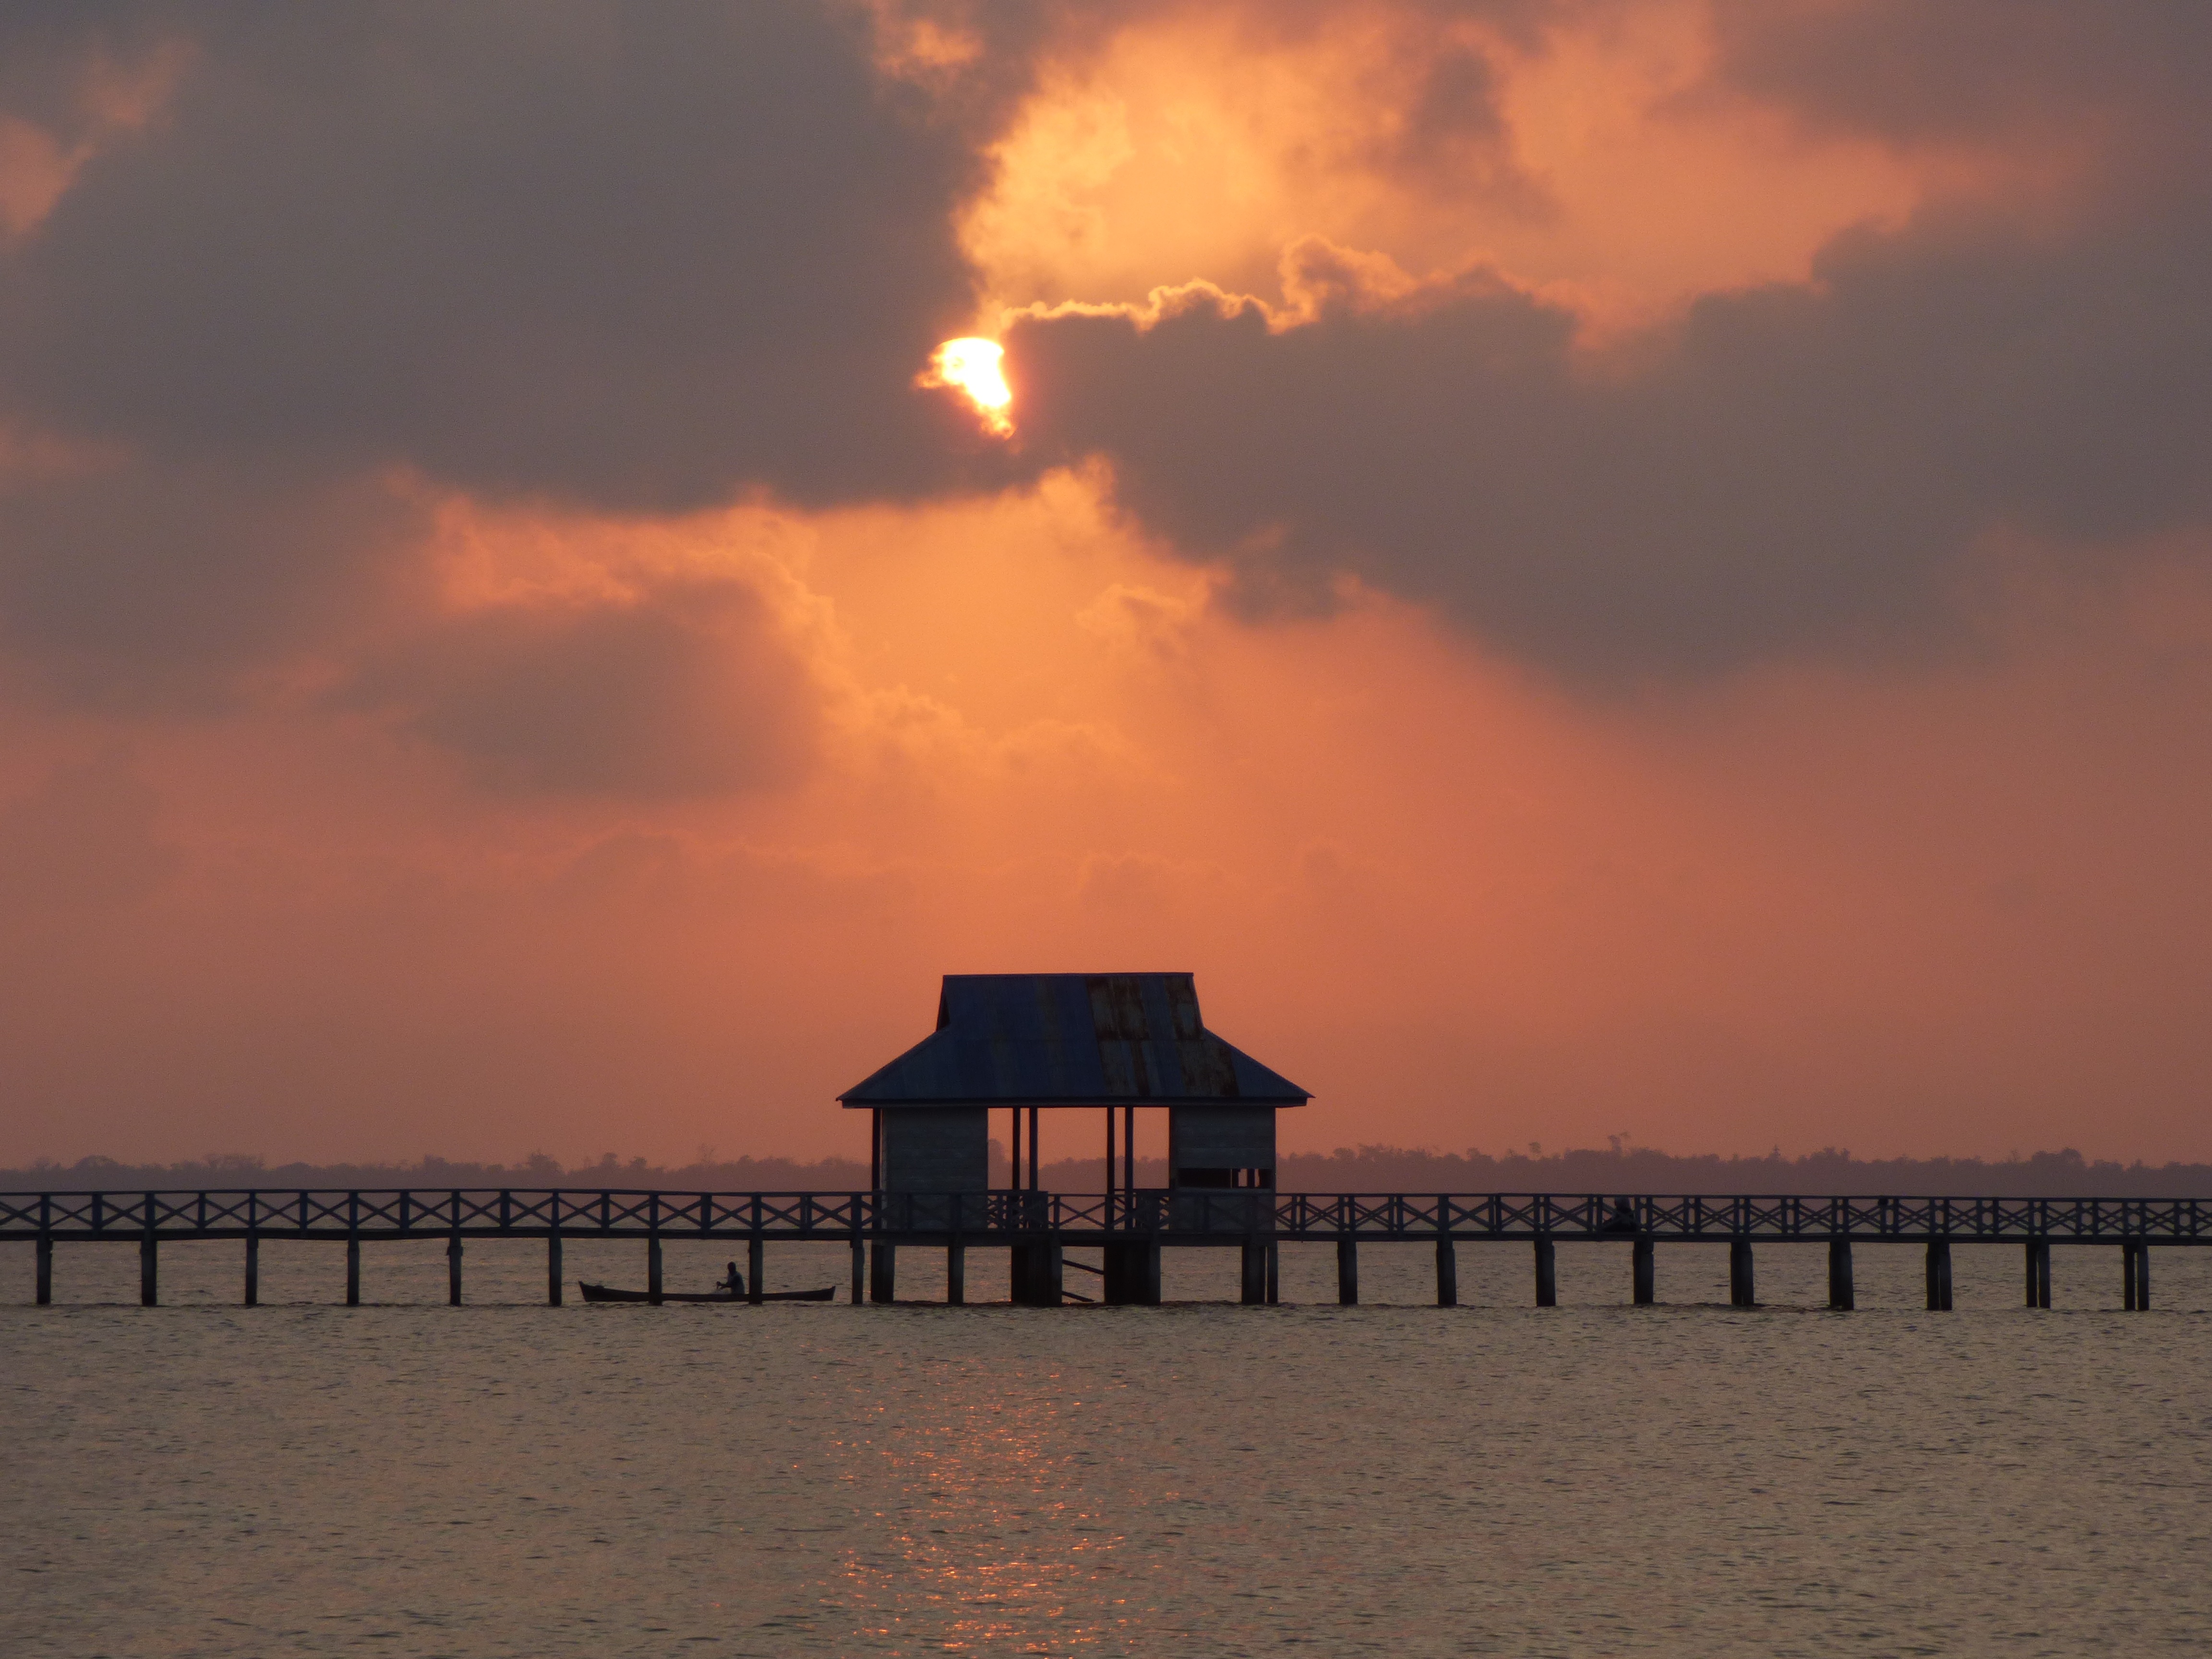
beach, sea, coast, ocean, horizon, cloud, sky, sun, sunrise, sunset, sunlight, morning, wave, dawn, pier, dusk, evening, reflection, tower, scenery, cloudscape, indonesia, cloudy sky, afterglow